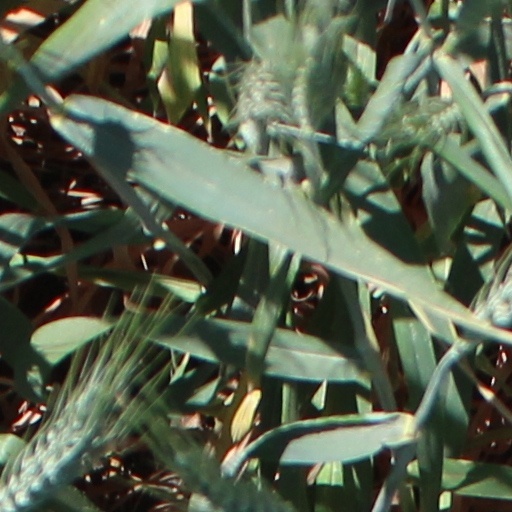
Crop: wheat